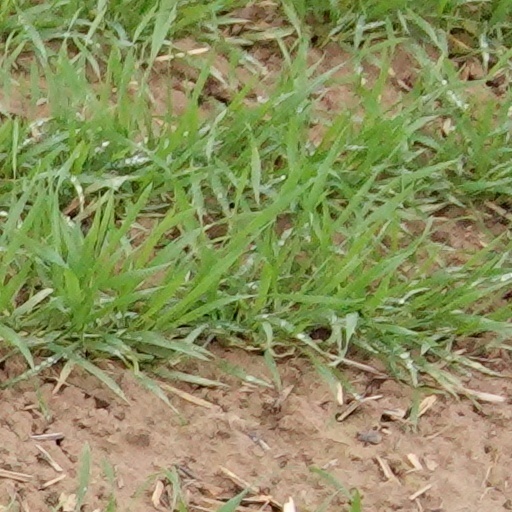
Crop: wheat